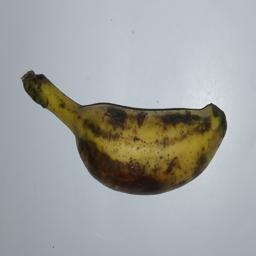
Banana variety: Champa Kola